Brice House (Annapolis, Maryland)

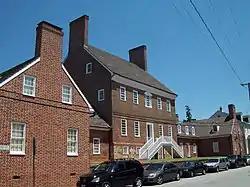
Brice House, July 2009

The Brice House is, along with the Hammond-Harwood House and the William Paca House, one of three similar preserved 18th-century Georgian style brick houses in Annapolis, Maryland. Like the Paca and Hammond-Harwood houses, it is a five-part brick mansion with a large central block and flanking pavilions with connecting hyphens. Of the three, the Brice House's exterior is the most austere, giving its brickwork particular prominence.